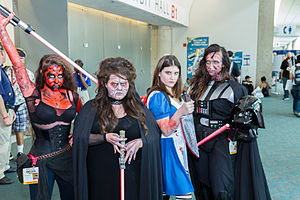
American McGee's Alice / Historie / Figurer
Cosplay af karakterene fra American McGee's Alice
American McGee's Alice er et tredjepersons aktionspil udgivet til computer den 6. oktober 2000. Spillet blev udviklet af Rogue Entertainment og udgivet af Electronic Arts, og finder sted i universet fra Lewis Carrolls Alice i Eventyrland. Alice blev designet af American McGee og musikken komponeret af Chris Vrenna.